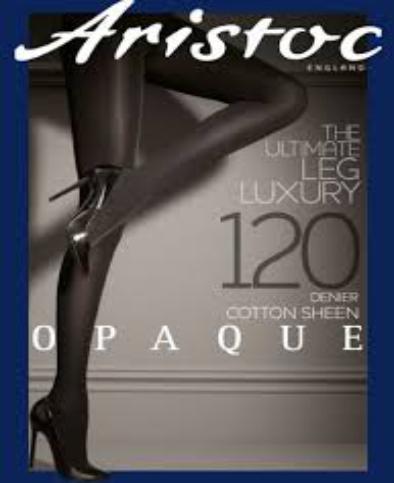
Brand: Aristoc
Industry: Clothes